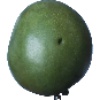
Label: mango